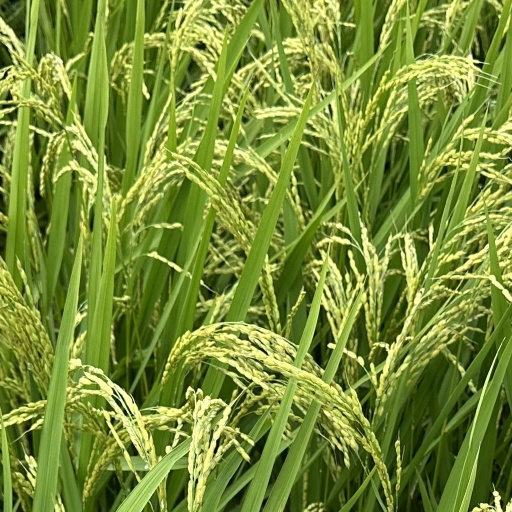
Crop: rice